Zoe Gotusso

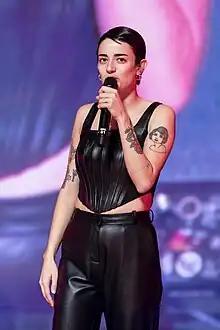
Gotusso during the closing of MICA 2023

Zoe Gotusso (born 22 May 1997) is an Argentine singer and songwriter. She gained recognition as one of the members of the duo Salvapantallas and later as a solo artist, releasing her debut solo album "Mi Primer Día Triste" in 2020.